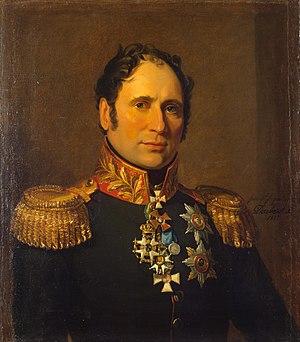
Andreï Savvitch Glebov, né en 1770 et mort le 12 septembre 1854, est un major-général de l'Armée impériale de Russie. Au cours des différentes campagnes militaires effectuées par la major-général Glebov fut blessé 28 fois.